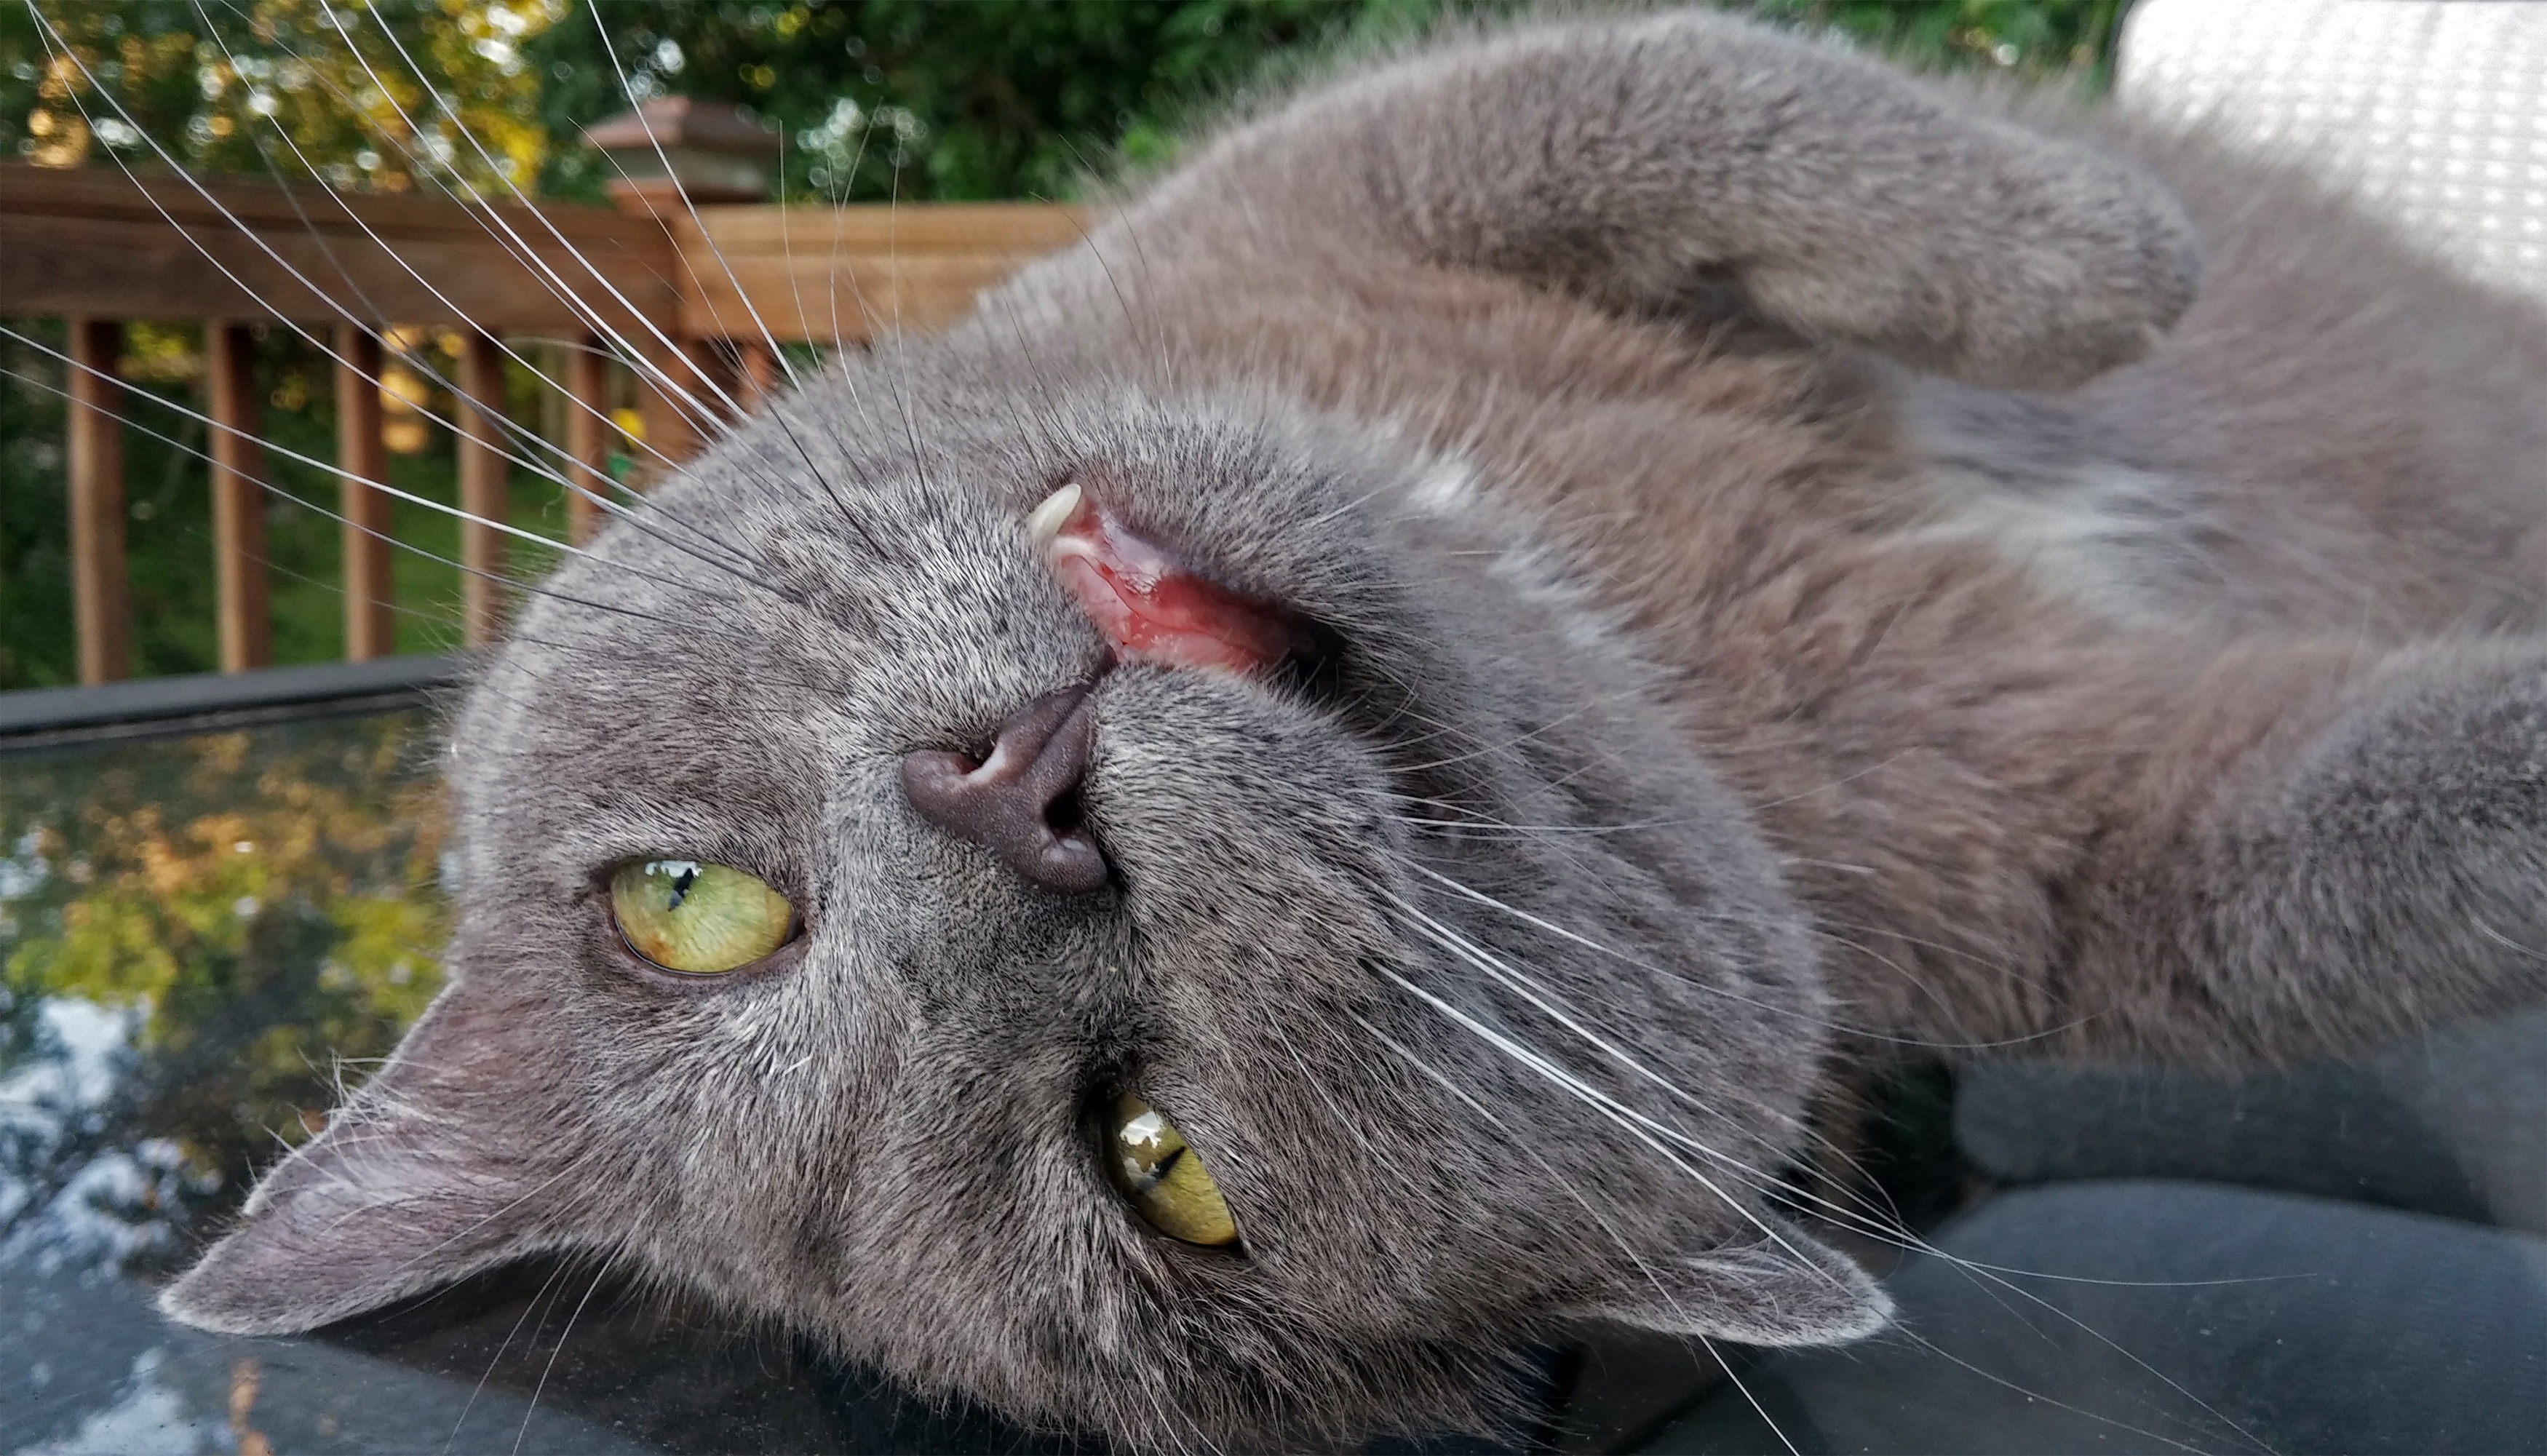
animal, cute, pet, fur, cat, feline, mammal, gray, fauna, playful, nose, whiskers, grey, fun, kitty, snout, happy, furry, vertebrate, funny, domestic, adorable, cute cat, tom, silly, british shorthair, funny face, cute animals, chartreux, russian blue, small to medium sized cats, cat like mammal, domestic short haired cat